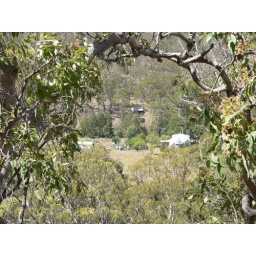
A wider view. The hut we lived in while building the house is in the background. Mick's workshop-studio is at left.